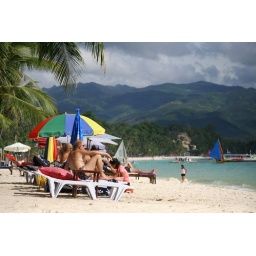
Boracay, Station 3. It's amusing how it's sunny on the beach but rainy in the mountains behind.